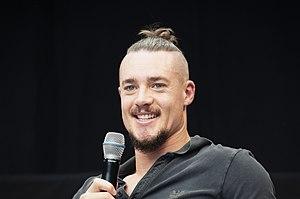
Alexander Dreymon est un acteur allemand, connu pour avoir joué le rôle d'Uhtred de Bebbanburg, héros de la série télévisée diffusée sur BBC 2 The Last Kingdom.